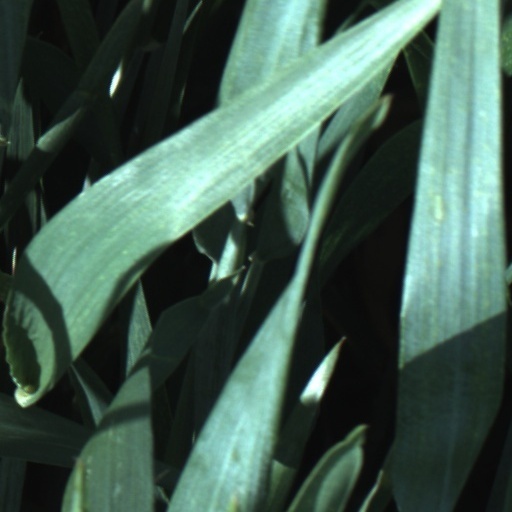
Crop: wheat